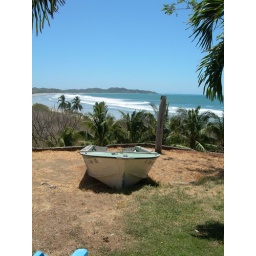
boat not near water